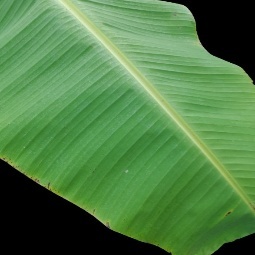
Label: Healthy